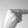
ASL letter: H